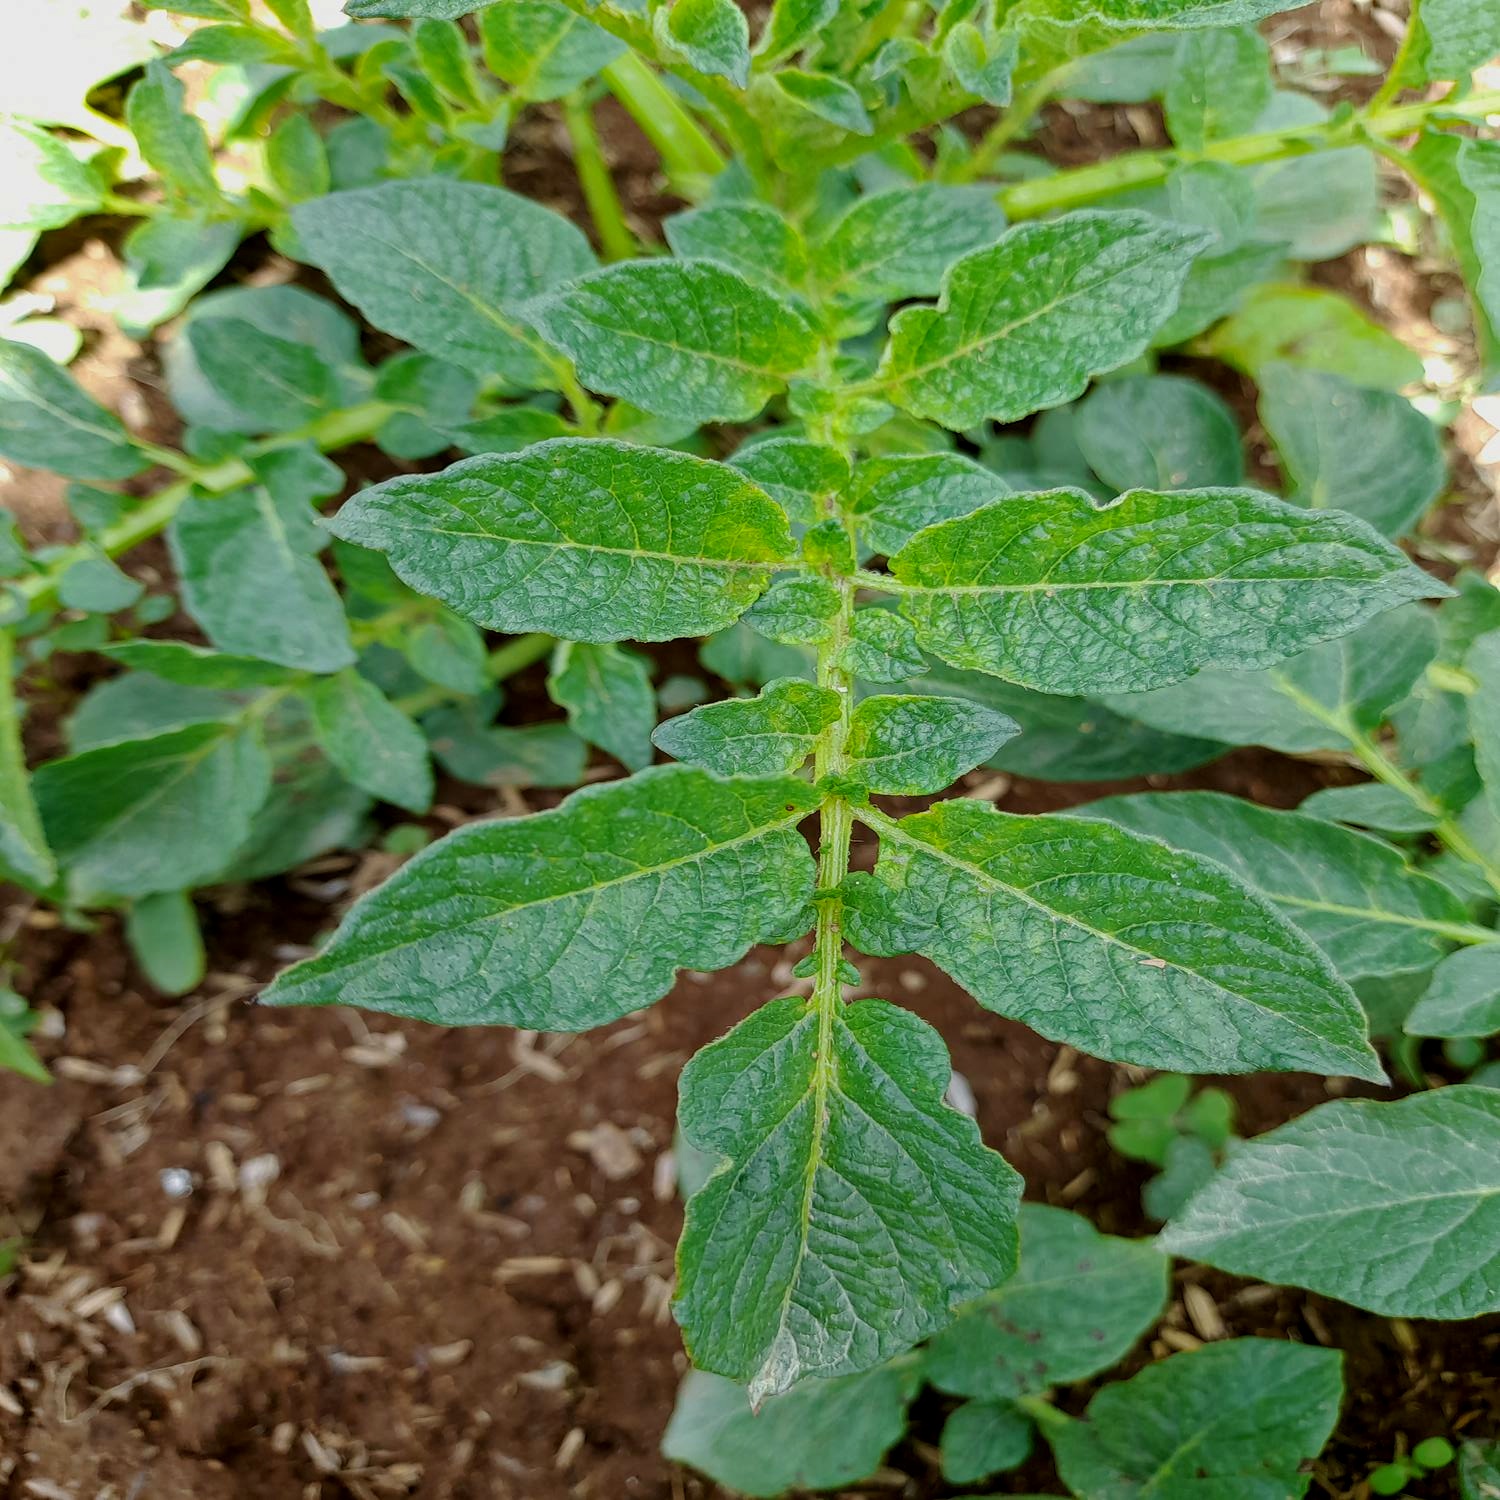
Etiqueta: Virus